France–Japan relations (19th century)

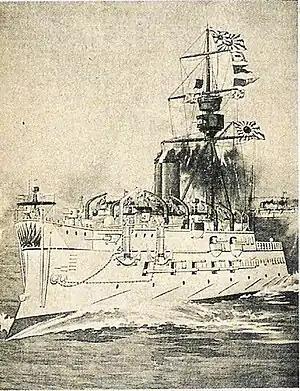
The Bertin-designed French-built "Matsushima", flagship of the Japanese Navy up to the Sino-Japanese conflict

The French Navy leading engineer Émile Bertin was invited to Japan for four years (from 1886 to 1890) to reinforce the Imperial Japanese Navy, and direct the construction of the arsenals of Kure and Sasebo. For the first time, with French assistance, the Japanese were able to build a full fleet, some of it built in Japan, some of it in France and a few other European nations. The three cruisers designed by Emile Bertin ("Matsushima", "Itsukushima", and "Hashidate") were equipped with 12.6in (32 cm) Canet guns, an extremely powerful weapon for the time. These efforts contributed to the Japanese victory in the First Sino-Japanese war.